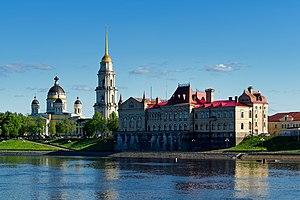
Kim Nicolaevitch Britov est un artiste peintre figuratif russe né à Sobinka le 8 janvier 1925, mort le 5 janvier 2010 à Vladimir. Avec Vladimir Youkin et Valery Kokurin, il est l'un des trois fondateurs de l'école de peinture de paysage de Vladimir.